Ekaterina Makarova

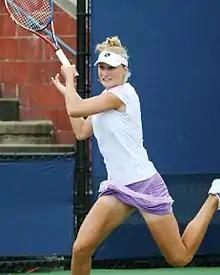
Makarova at the 2010 US Open

Makarova started season at the Brisbane International where she lost in the first round to Alicia Molik. In Hobart, she was defeated in the first round by qualifier Alla Kudryavtseva without winning a single game. At the Australian Open, she lost in the second round to Sara Errani.